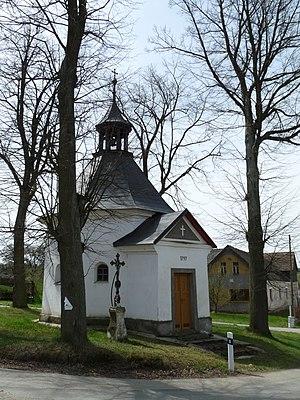
Litohošť est une commune du district de Pelhřimov, dans la région de Vysočina, en République tchèque. Sa population s'élevait à 60 habitants en 2019.